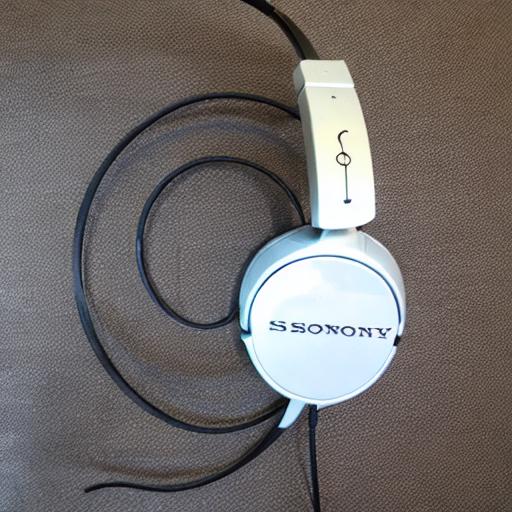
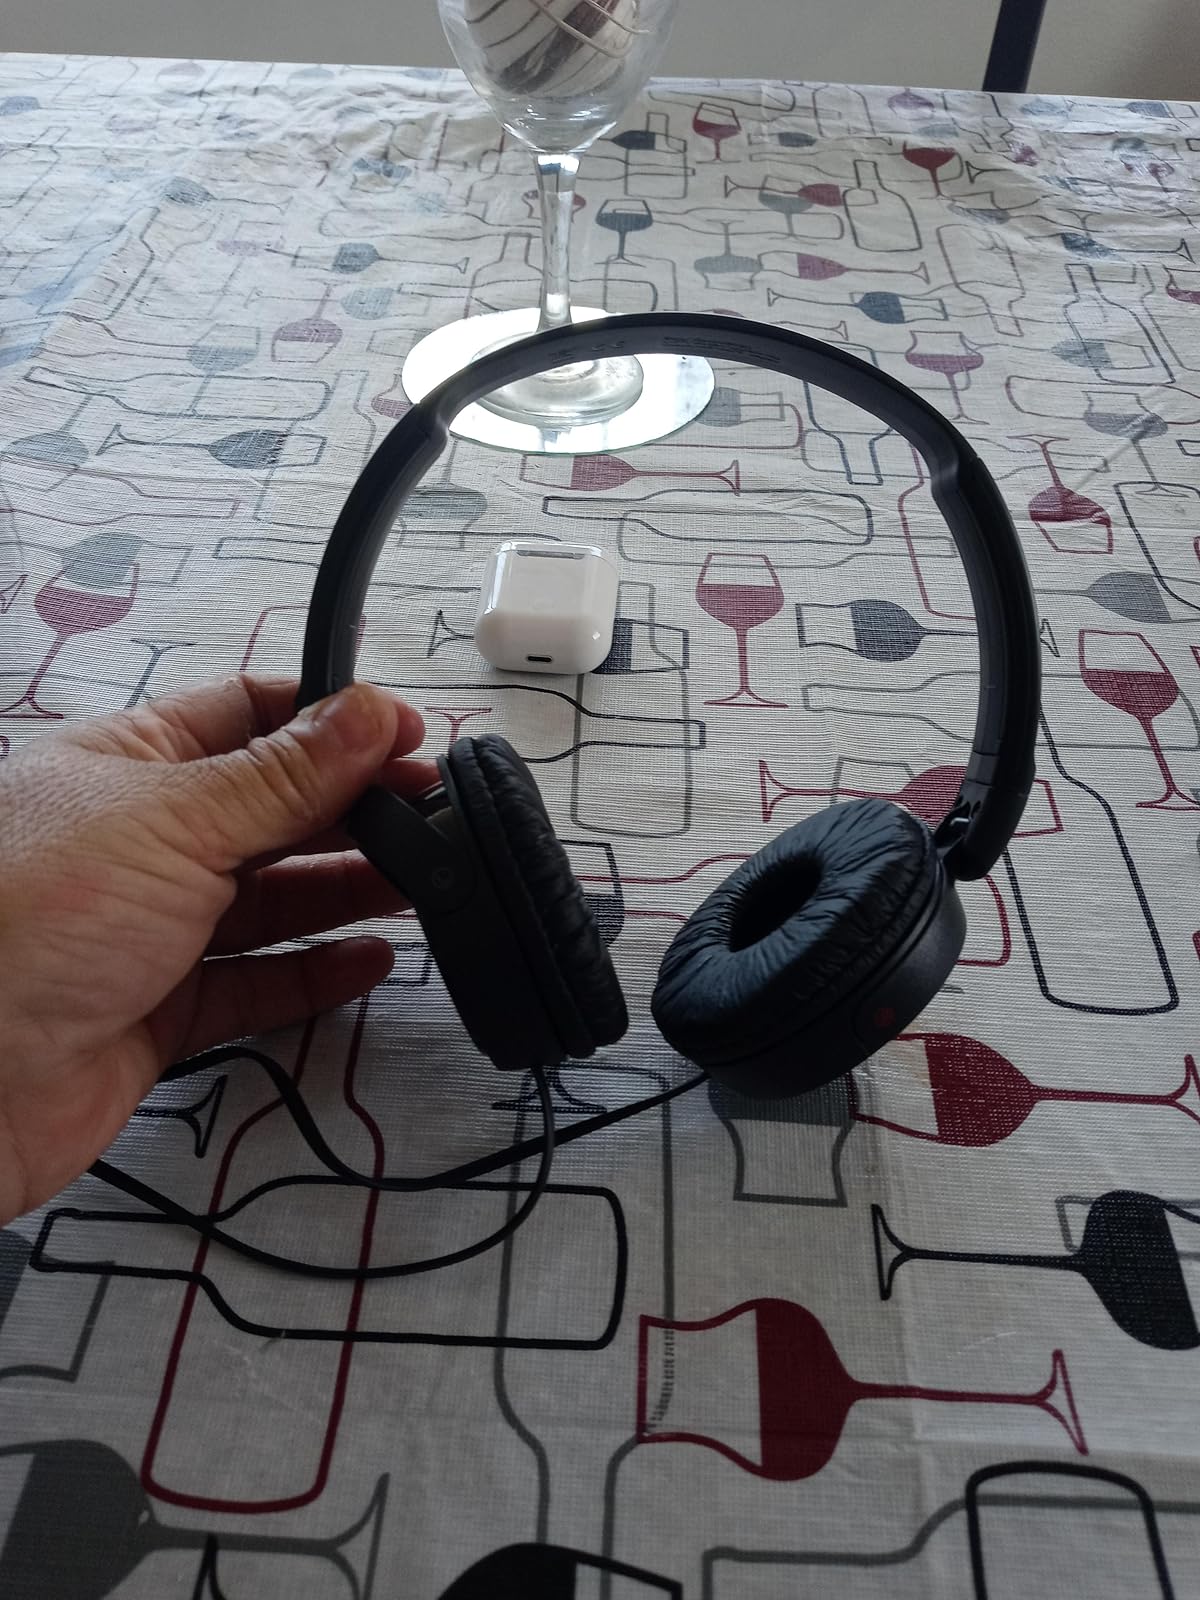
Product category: headphones
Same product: no